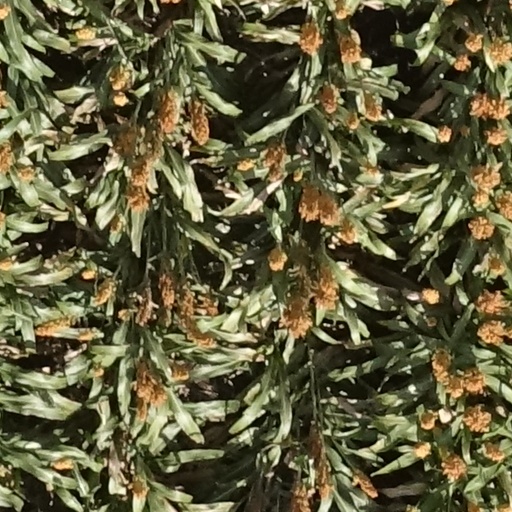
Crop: sorghum